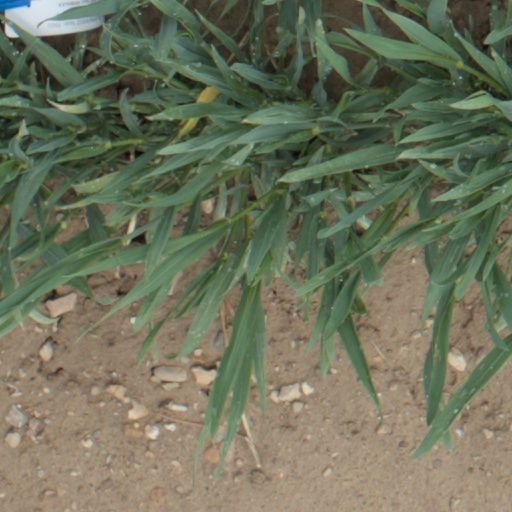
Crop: wheat